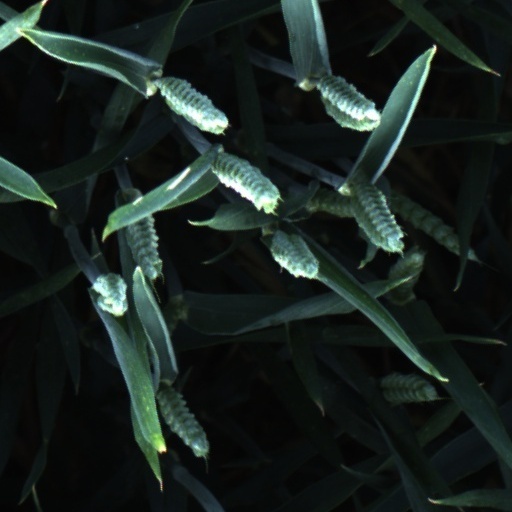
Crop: wheat